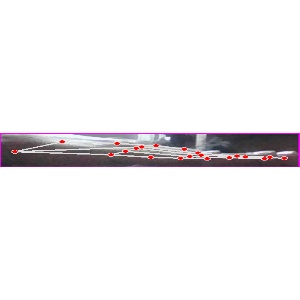
अक्षर: ज